Mikkeli Cathedral

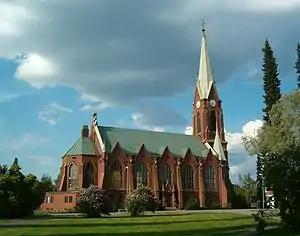
St. Michael's Cathedral

Mikkeli Cathedral is a large church in Mikkeli, Southern Savonia, Finland, designed by Finnish church architect Josef Stenbäck. It was built in 1896–1897 and represents the Gothic Revival style like many other churches designed by Stenbäck. The bell tower is in the western gable of the church. The church has 1,200 seats.